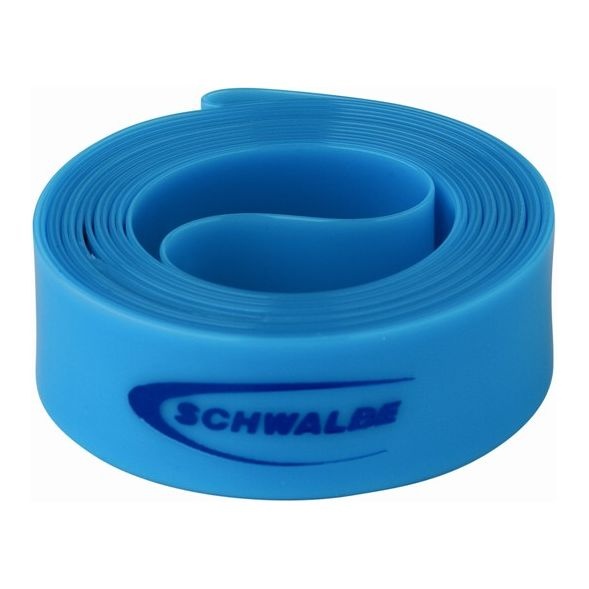
Schwalbe velglint 20-559 super hp
Geconverteerd van artikel YB021502
Brand: Schwalbe
Category: Sporting Goods > Outdoor Recreation > Cycling > Bicycle Parts > Bicycle Wheel Parts > Bicycle Rim Strips